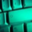
Label: keyboard